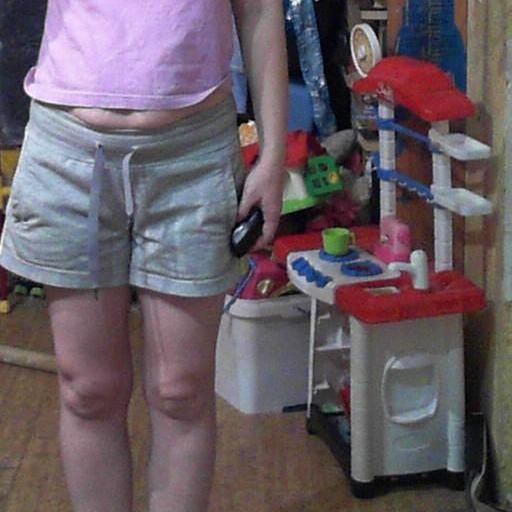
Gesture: no_gesture